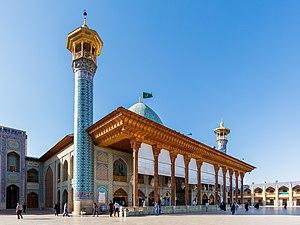
La Chah-Tcheragh est une mosquée et un mausolée situé à Chiraz en Iran, abritant la tombe des frères Amir Ahmad et Mir Muhammad, fils du septième imam chiite Moussa al-Kazim.